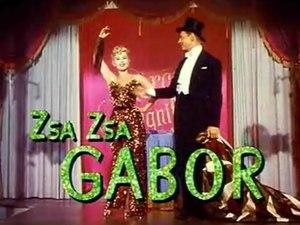
Zsa Zsa Gabor, née Sári Gábor le 6 février 1917 à Budapest et morte le 18 décembre 2016 à Los Angeles, est une actrice américaine d'origine hongroise.
Lili est un film américain de Charles Walters avec Leslie Caron et Mel Ferrer, sorti en 1953.